Mike Hawthorn

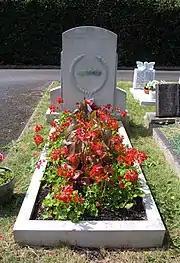
Hawthorn's grave in West Street Cemetery in Farnham

There was inevitable speculation that Hawthorn and Walker had been racing each other, fuelled by Walker's persistent refusal at the coroner's inquest to estimate the speed of his own car at the time. In an interview with motor racing journalist Eoin Young and writer Eric Dymock in 1988, Walker admitted he had indeed been racing Hawthorn, but had been advised by a police officer investigating the accident to make no further mention of it lest he incriminate himself.